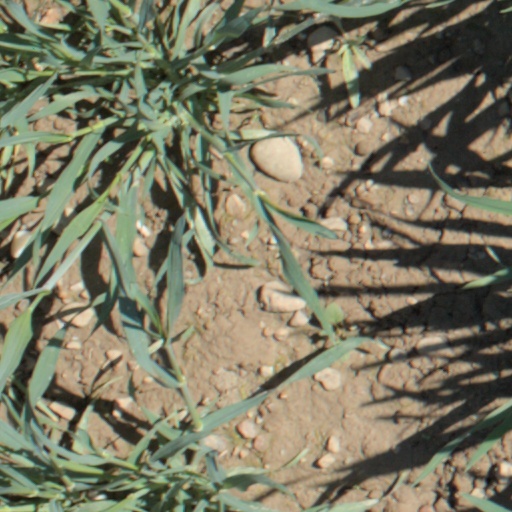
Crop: wheat